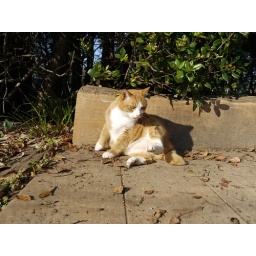
A tiger cat in Tokyo